Mount Riverview, New South Wales

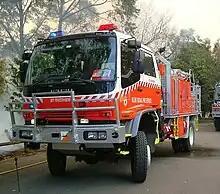
Category 1 tanker appliance, "Riverview 1"

Mount Riverview is a town off the Great Western Highway about 2 km NE of Blaxland in the Lower Blue Mountains, New South Wales, 70 kilometres west of the Sydney CBD, Australia. At the 2021 census, Mount Riverview had a population of 3,074 people.